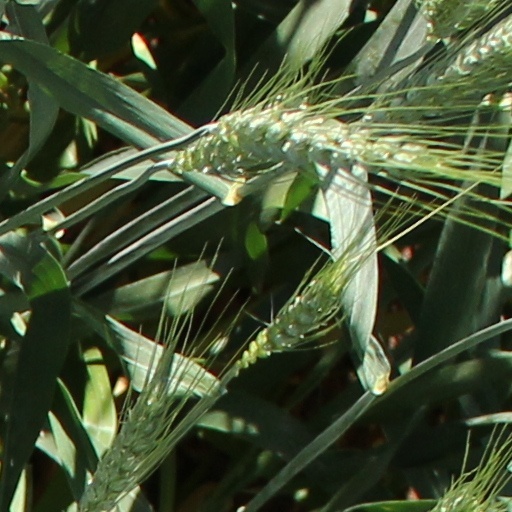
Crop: wheat